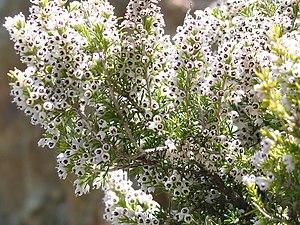
bruyère arborescente (Erica arborea) - Habitat: Gorges du Prunelli ( Corse-du-Sud) - France.
Cette liste de Tracheophyta de Bosnie-Herzégovine, ainsi que d’espèces introduites est un aperçu incomplet d’espèces de mousses, de fougères, de gymnospermes et d’angiospermes citées dans la littérature disponible en langues bosniaque, croate, serbe et serbo-croate. Cet aperçu n’inclue pas des espèces cultivées ni celles occasionnellement introduites.
La Bruyère arborescente, Bruyère blanche ou Bruyère en arbre est une grande bruyère poussant sur les sols siliceux du pourtour méditerranéen. Son rhizome est utilisé dans la confection des fourneaux de pipes.